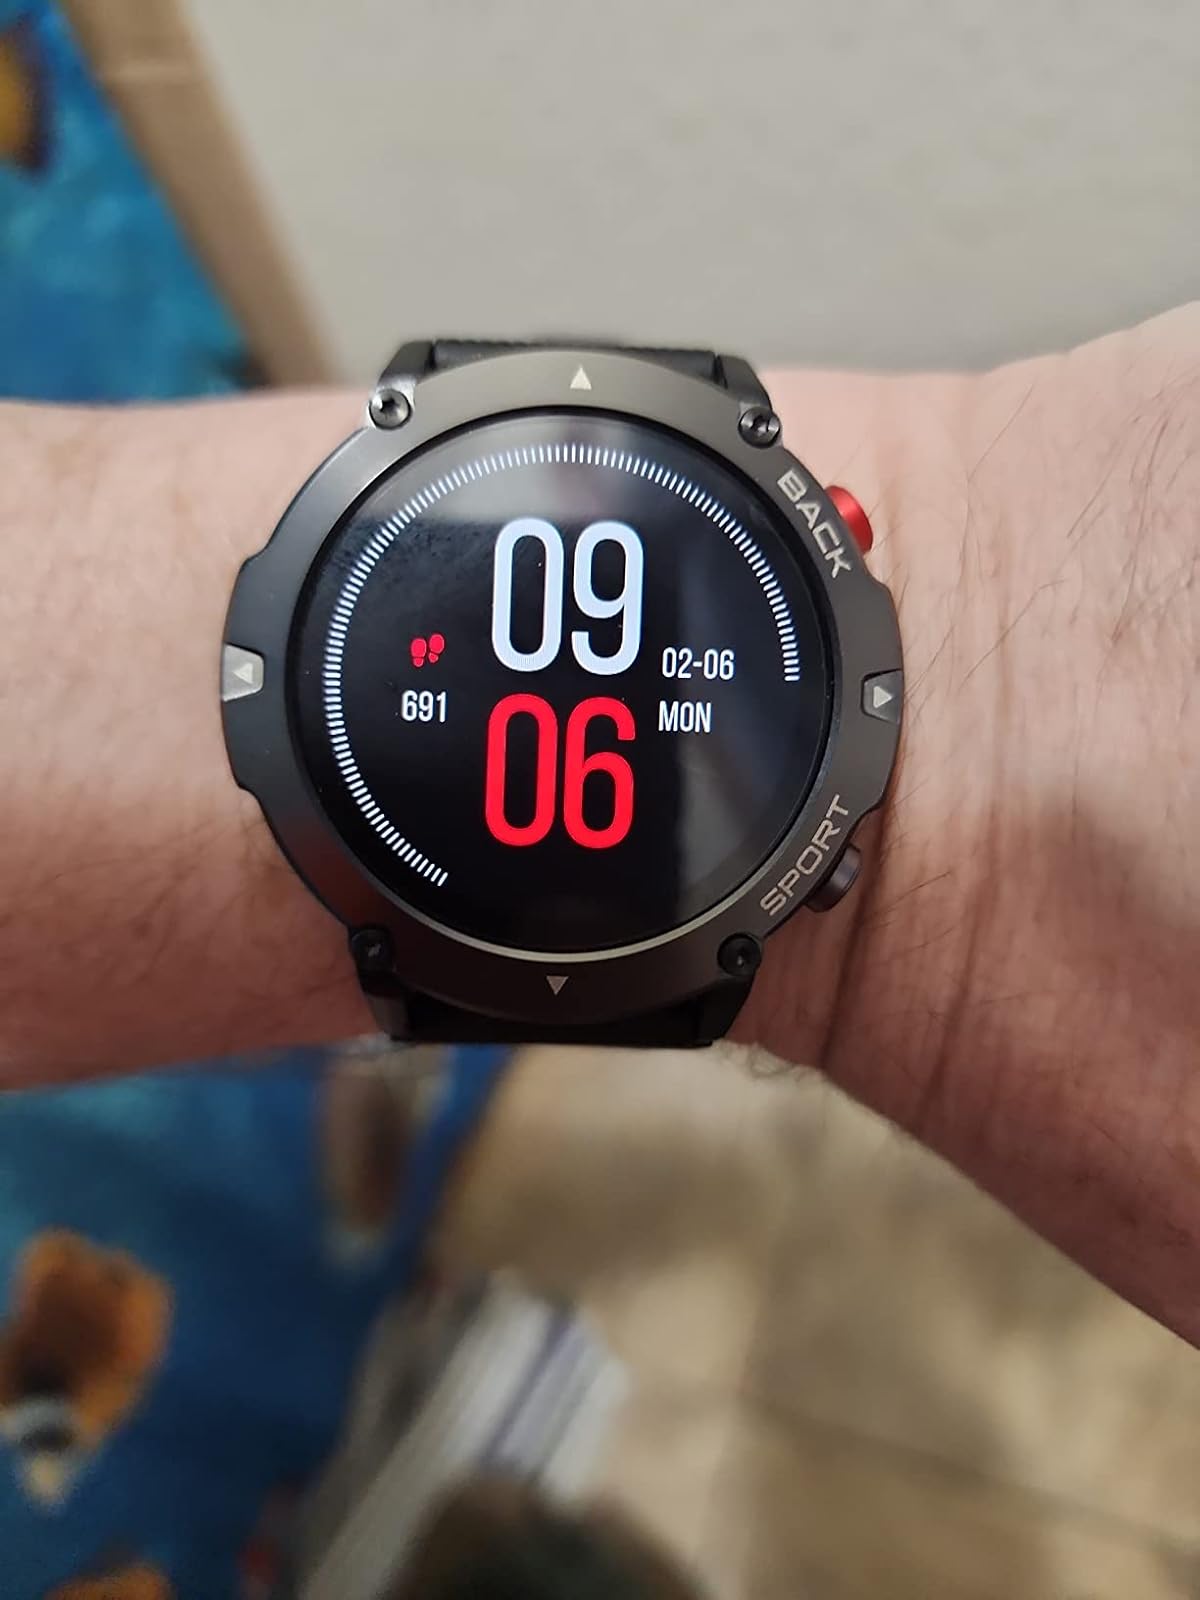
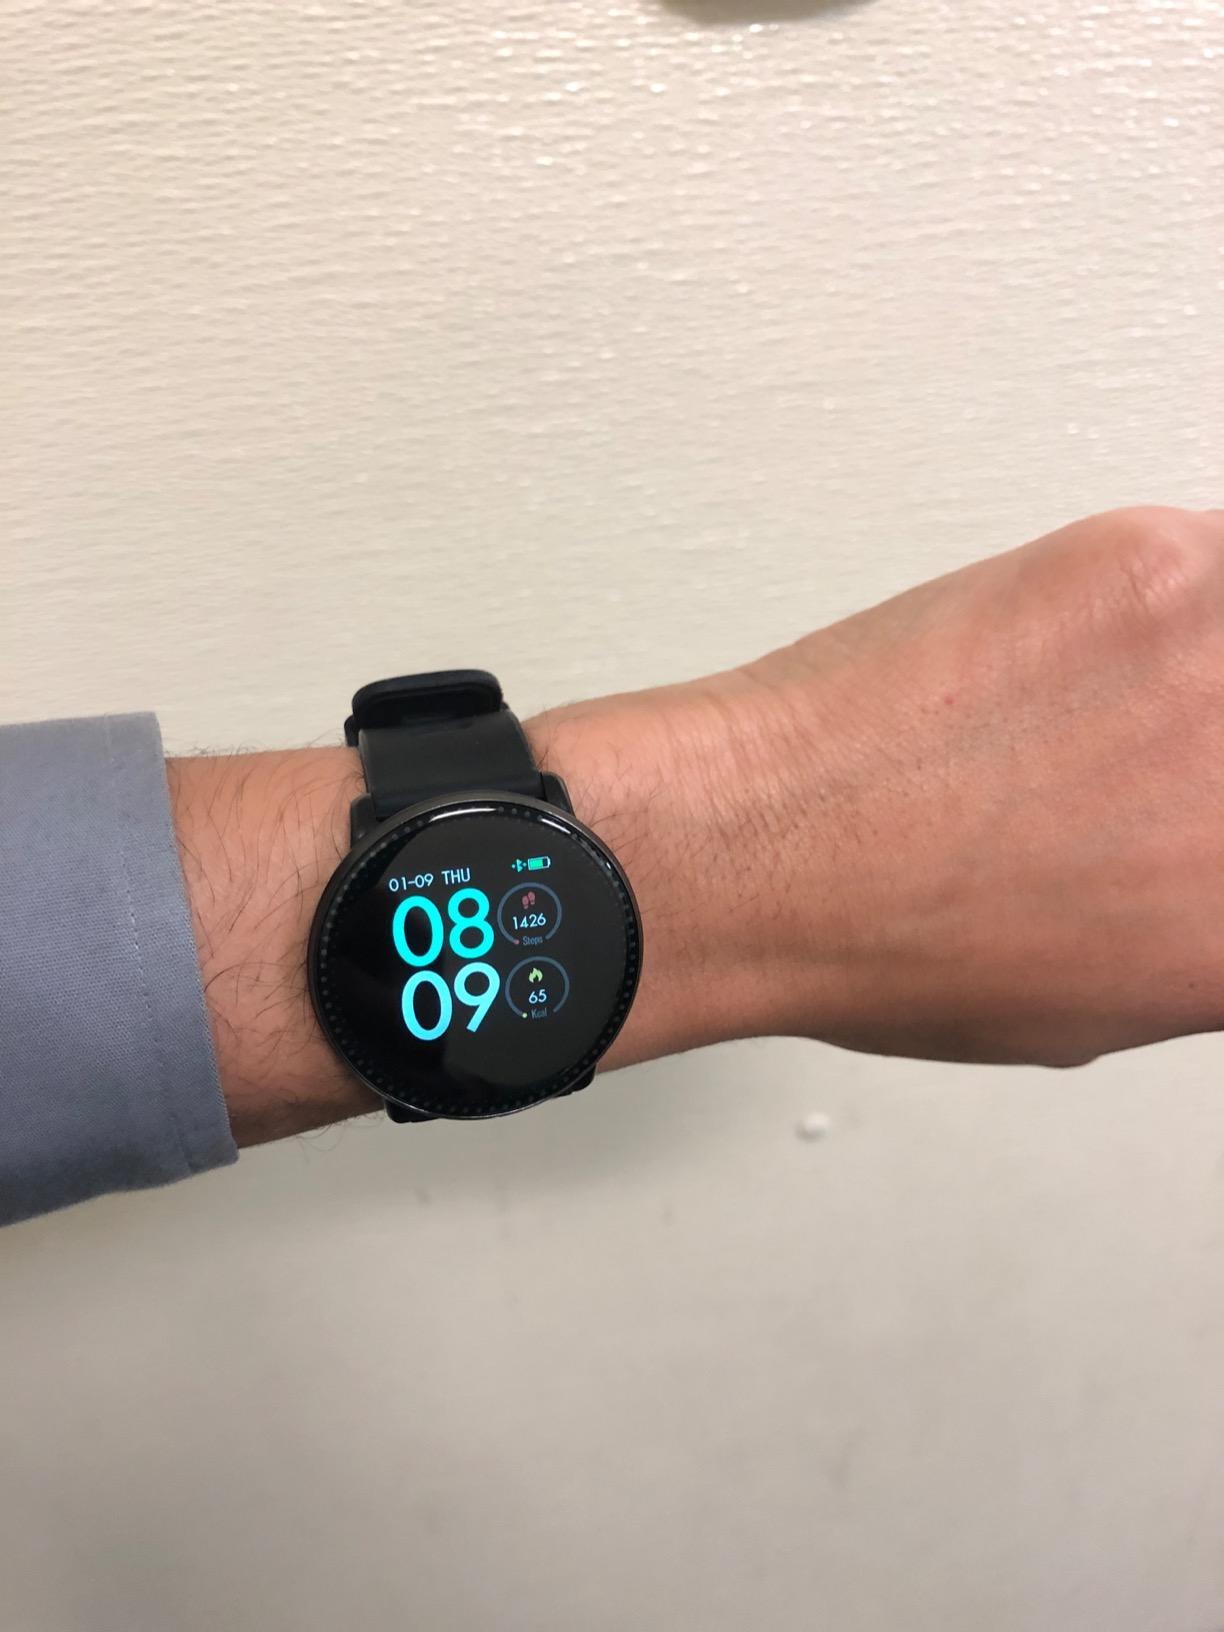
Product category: smartwatch
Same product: no